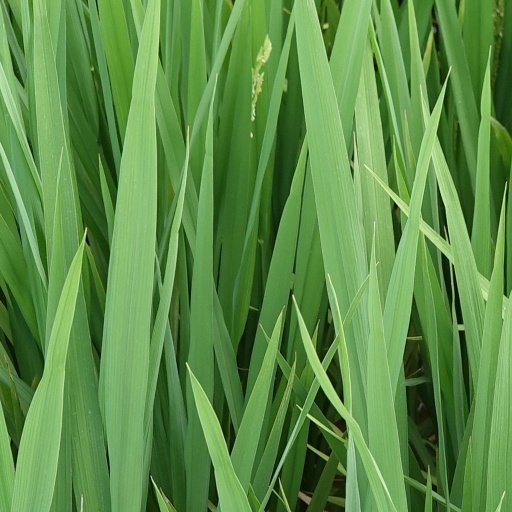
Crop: rice